Joel Murray

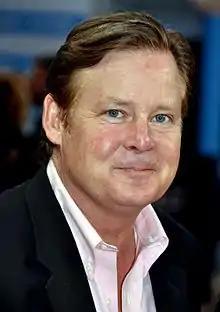
Murray at the 2012 Deauville American Film Festival

Joel Murray (born April 17, 1963) is an American actor. He is well known for his roles in the television series "Mad Men", "Grand", "Love & War", "Dharma & Greg", "Still Standing", and "Shameless". He has also appeared in films including "God Bless America" and "Monsters University".